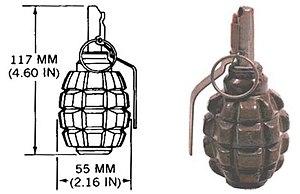
La grenade F-1 est une grenade à main défensive à fragmentation qui fut conçue par l'URSS, en s'inspirant de la grenade française F1 modèle 1915 de la Première Guerre mondiale. On la surnomme fréquemment « limonka ».
Une grenade à main est un petit engin explosif tenu en main et destiné à être lancé, pour ensuite exploser après un court laps de temps.